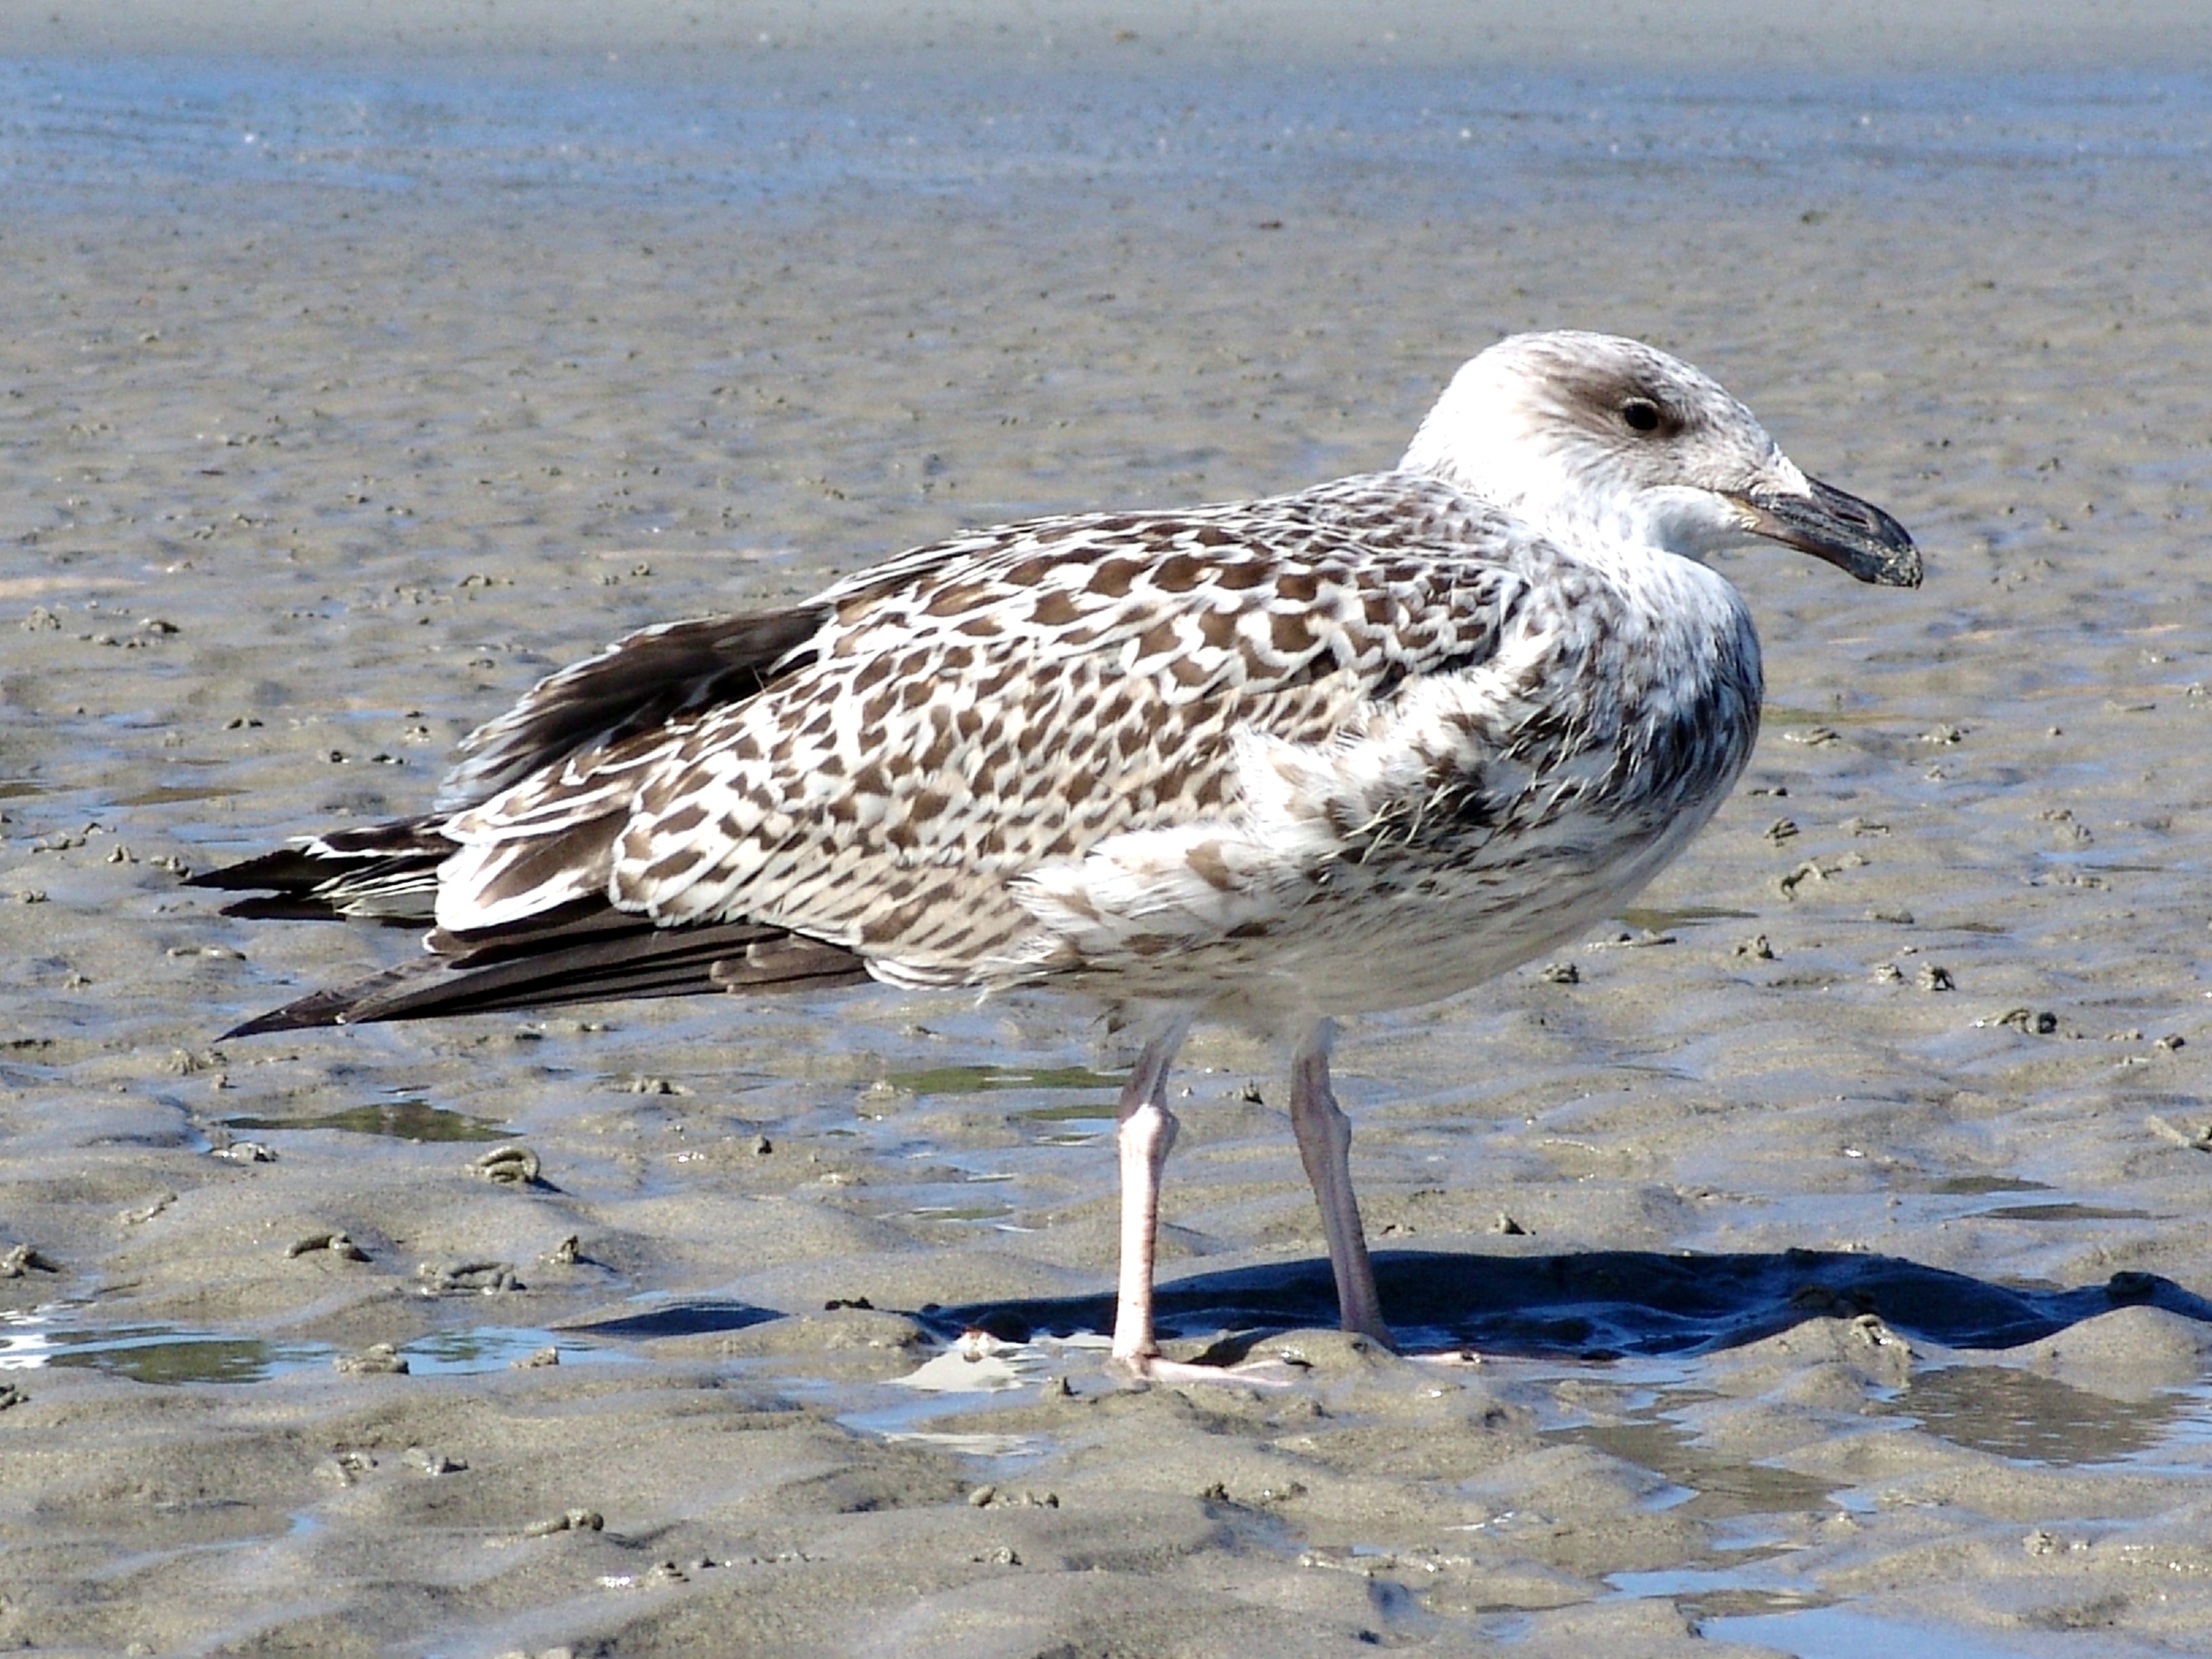
sea, bird, seabird, seagull, wildlife, gull, beak, fauna, vertebrate, shorebird, sandpiper, redshank, sand beach, charadriiformes, european herring gull, great black backed gull, calidrid, red backed sandpiper